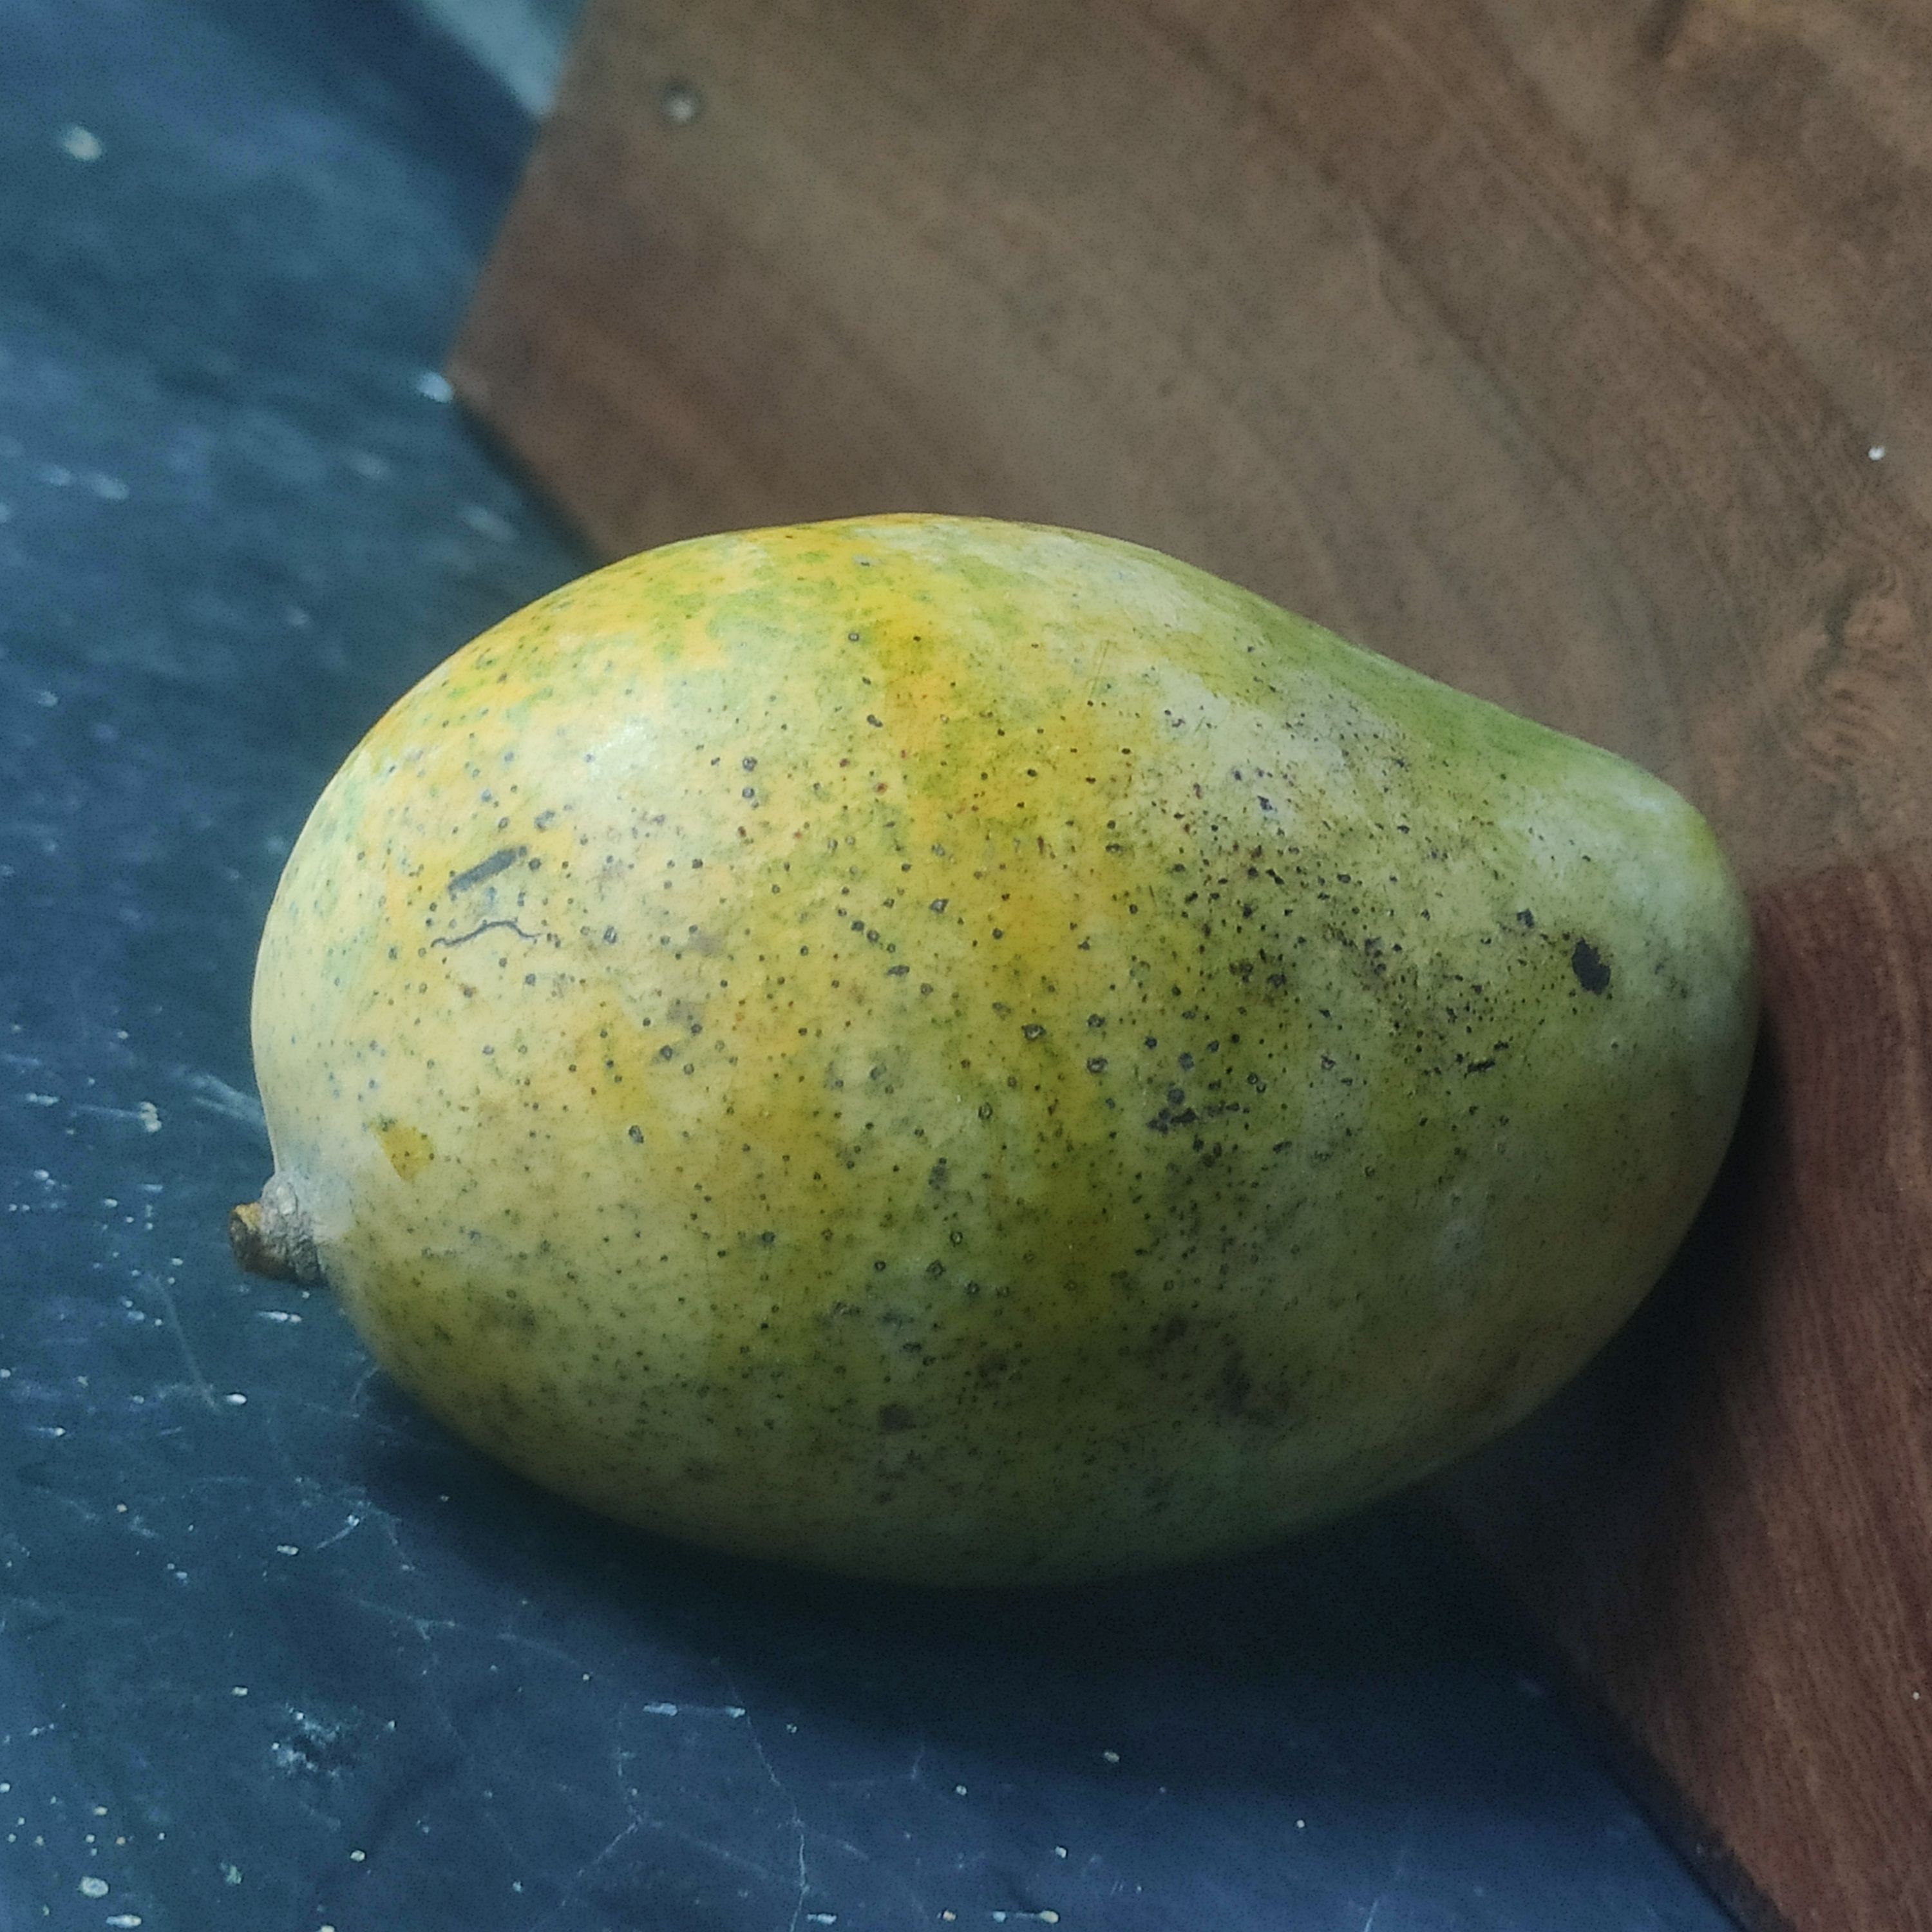
Fruit: mango
Grade: 1st-grade